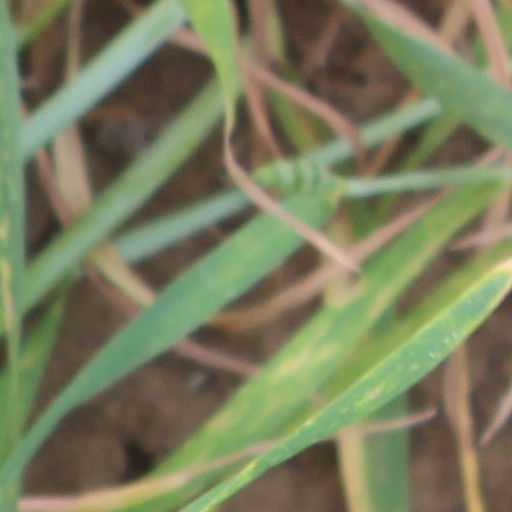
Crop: wheat